Office of Strategic Services

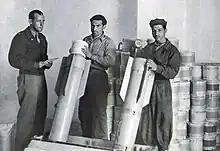
Packing of miniature issues of the magazine by OSS members in "bombs" as part of "Operation Pig Iron"

From 1943 to 1945, the OSS played a major role in training Kuomintang troops in China and Burma, and recruited Kachin and other indigenous irregular forces for sabotage as well as guides for Allied forces in Burma fighting the Japanese Army. Among other activities, the OSS helped arm, train, and supply resistance movements in areas occupied by the Axis powers during World War II, including Mao Zedong's Red Army in China (known as the Dixie Mission) and the Viet Minh in French Indochina. OSS officer Archimedes Patti played a central role in OSS operations in French Indochina and met frequently with Ho Chi Minh in 1945.